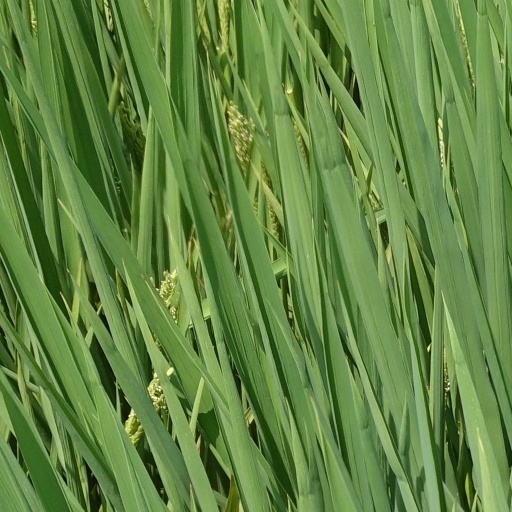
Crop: rice